National Energy Research Scientific Computing Center

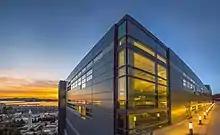
Shyh Wang Hall, houses the National Energy Research Scientific Computing Center at Lawrence Berkeley National Laboratory.

The National Energy Research Scientific Computing Center (NERSC) is a high-performance computing (supercomputer) research facility that was founded in 1974. The National User Facility is operated by Lawrence Berkeley National Laboratory for the United States Department of Energy Office of Science.